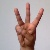
The image shows a hand gesture representing the letter 'W' in Indian Sign Language.